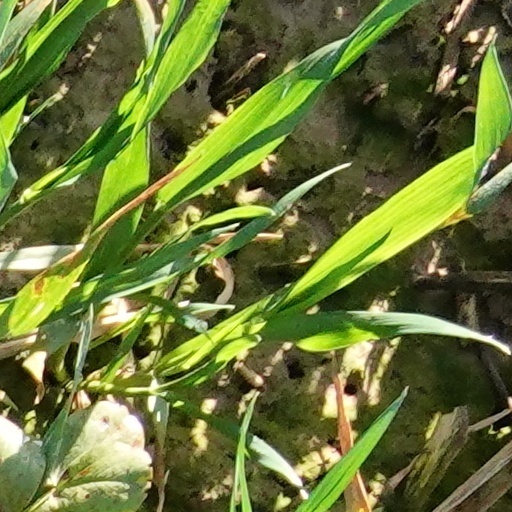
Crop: wheat